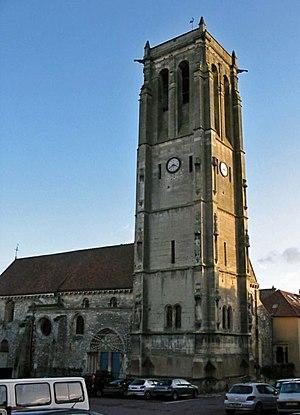
Église de Maule (Yvelines) Photo JH Mora
Cet article recense les monuments historiques français classés en 1883.
Cet article recense les monuments historiques du nord des Yvelines, en France.
L'église Saint-Nicolas est un édifice de styles roman et gothique dont l'origine remonte au XIᵉ siècle qui se trouve dans la commune française de Maule, dans les Yvelines. Elle a été classée monument historique par arrêté du 19 mars 1883.